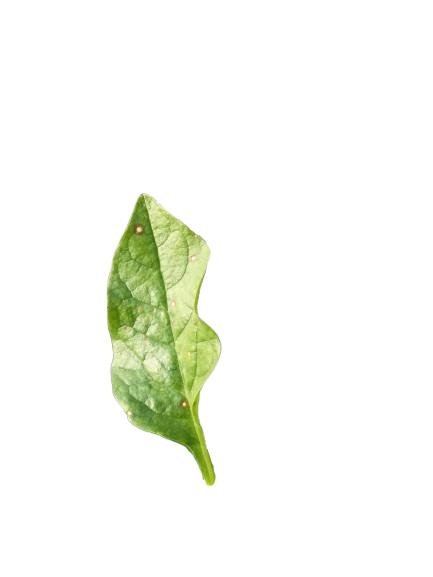
Label: Bacterial-Spot